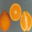
Label: orange